Grand Prairie, Texas

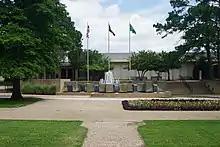
Grand Prairie City Hall

According to the city's 2007–2008 Comprehensive Annual Financial Report, the city's various funds had $275.5 million in revenues, $236.4 million in expenditures, $1,003.2 million in total assets, $424.9 million in total liabilities, and $305.9 million in cash and investments.